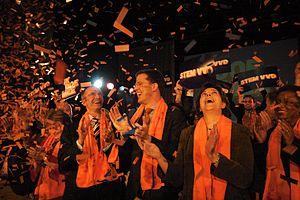
La communication politique est une forme de communication spécifique aux affaires politiques. Dans les démocraties pluralistes, elle a généralement pour vocation d'aider à l'élection de la personne qu'elle sert avant ou pendant une campagne électorale et à favoriser le soutien de l'opinion publique lors de l'exercice d'un mandat. « Communication politique » est un euphémisme pour parler de la propagande, terme devenu extrêmement négatif à la fin des années 1970, car lié à la notion de totalitarisme.